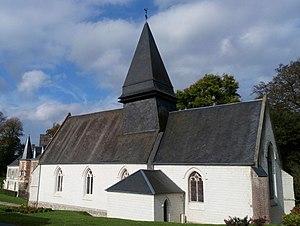
Argoules, église Saint-Germain (2)
L'église Saint-Germain d'Argoules est une église catholique située sur le territoire de la commune d' Argoules, au nord-ouest du département de la Somme, en France.
Argoules est une commune française située dans le département de la Somme en région Hauts-de-France.